Islamic art

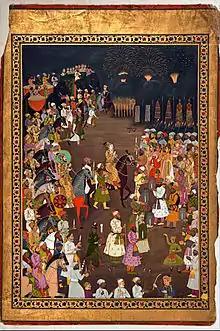
An illustrated manuscript of the Mughal Emperor Shah Jahan attending the marriage procession of his eldest son Dara Shikoh. Mughal-Era fireworks brightened the night throughout the wedding ceremony.

Iran and the north of India, the Tahirids, Samanids, Ghaznavids, and Ghurids struggled for power in the 10th century, and art was a vital element of this competition. Great cities were built, such as Nishapur and Ghazni, and the construction of the Great Mosque of Isfahan (which would continue, in fits and starts, over several centuries) was initiated. Funerary architecture was also cultivated, while potters developed quite individual styles: kaleidoscopic ornament on a yellow ground; or marbled decorations created by allowing colored glazes to run; or painting with multiple layers of slip under the glaze.